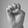
ASL letter: E